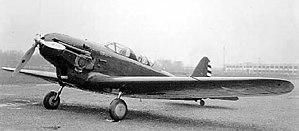
Le Consolidated PB-2 est un avion de chasse américain des années 1930. Il est dérivé d'un modèle conçu initialement par Detroit Aircraft Corporation qui était alors la maison-mère de l'avionneur Lockheed. Le PB-2 a également été désigné P-30. C'est le premier monoplan biplace de chasse américain. Une courte série d'avions d'attaque désignés A-11 en fut dérivée.